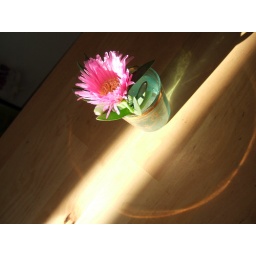
Ollie put this flower on the table earlier in the day and when I found it later this had happened.